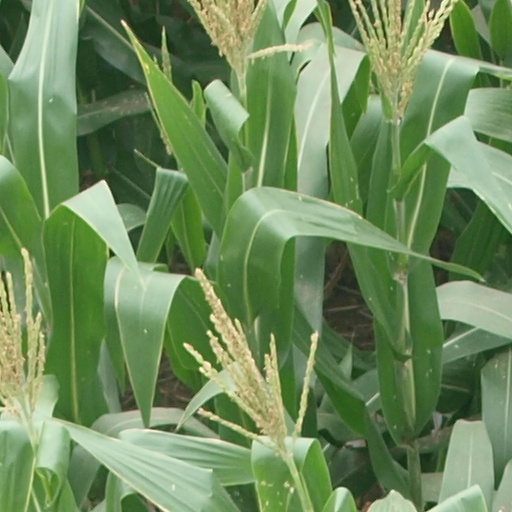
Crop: maize; corn